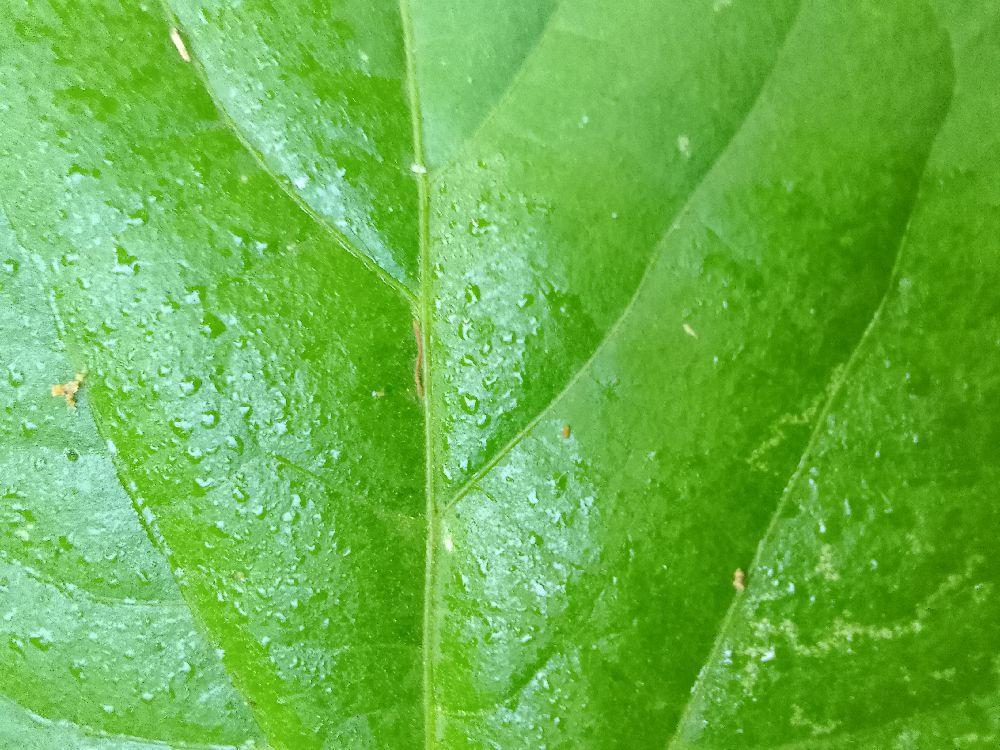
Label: healthy